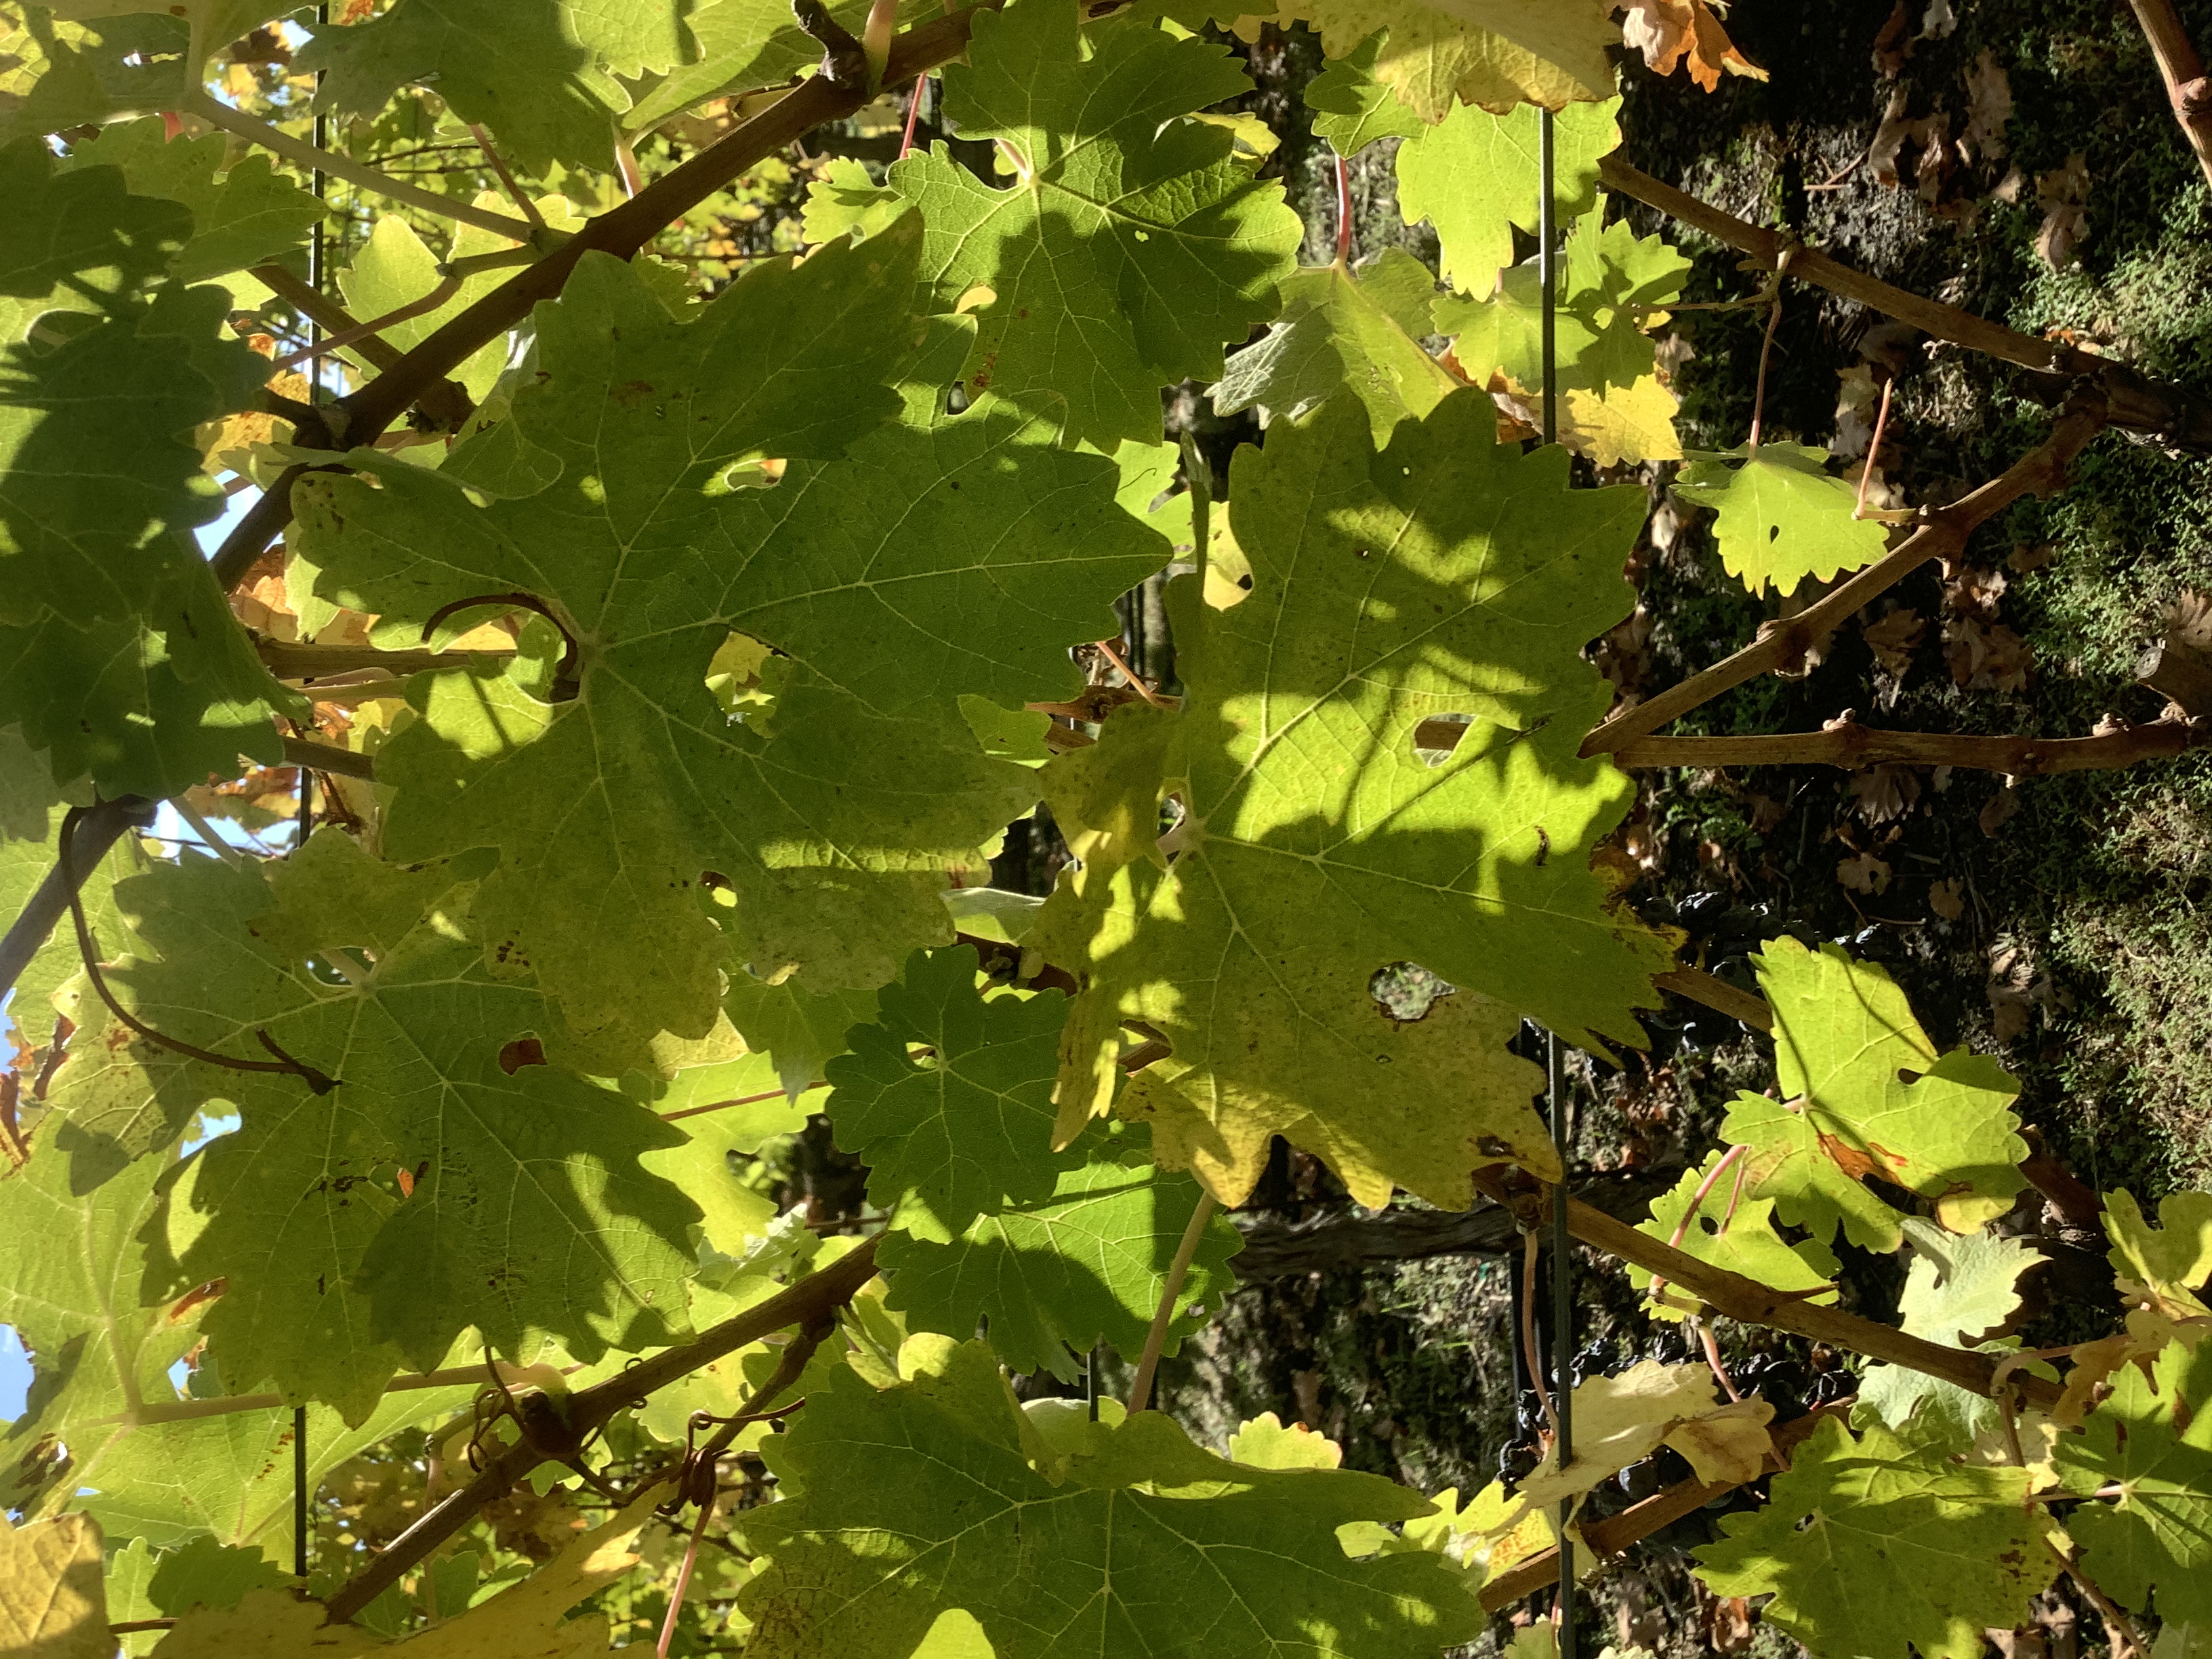
Label: No Virus